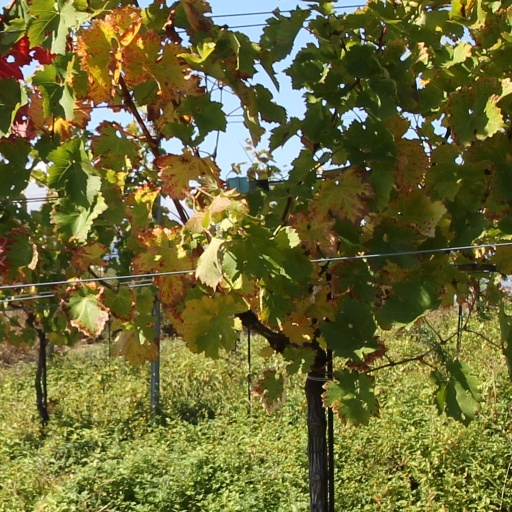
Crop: grape